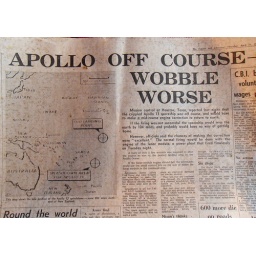
under lobby floor house Aberfeldy